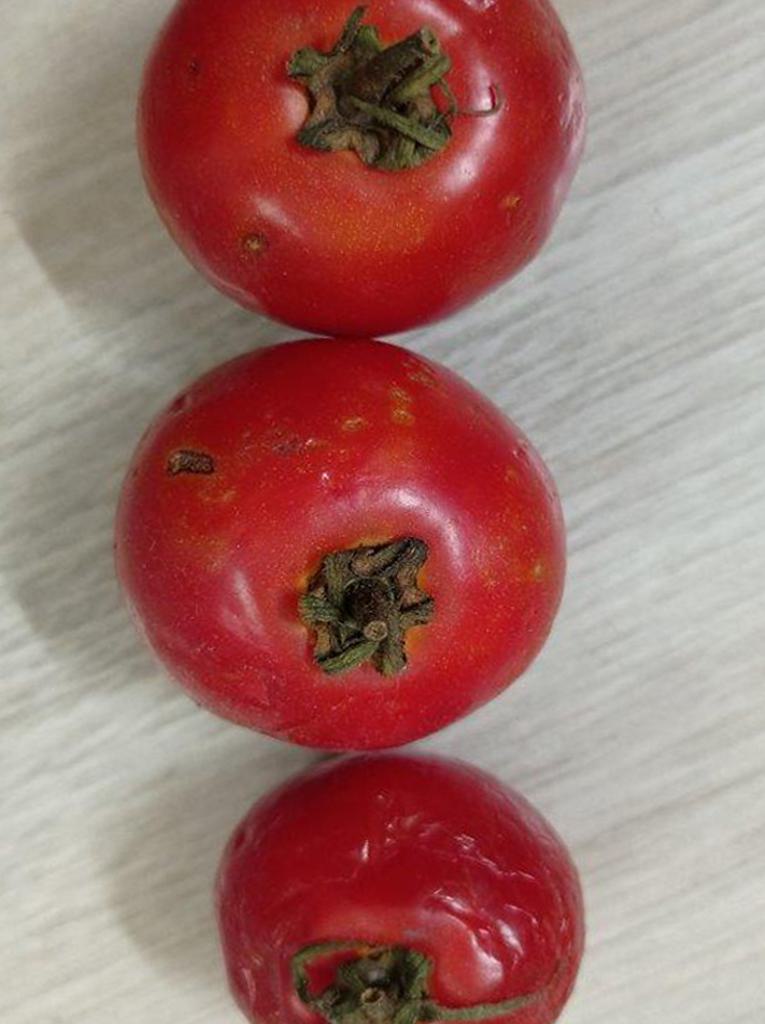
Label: Rotten